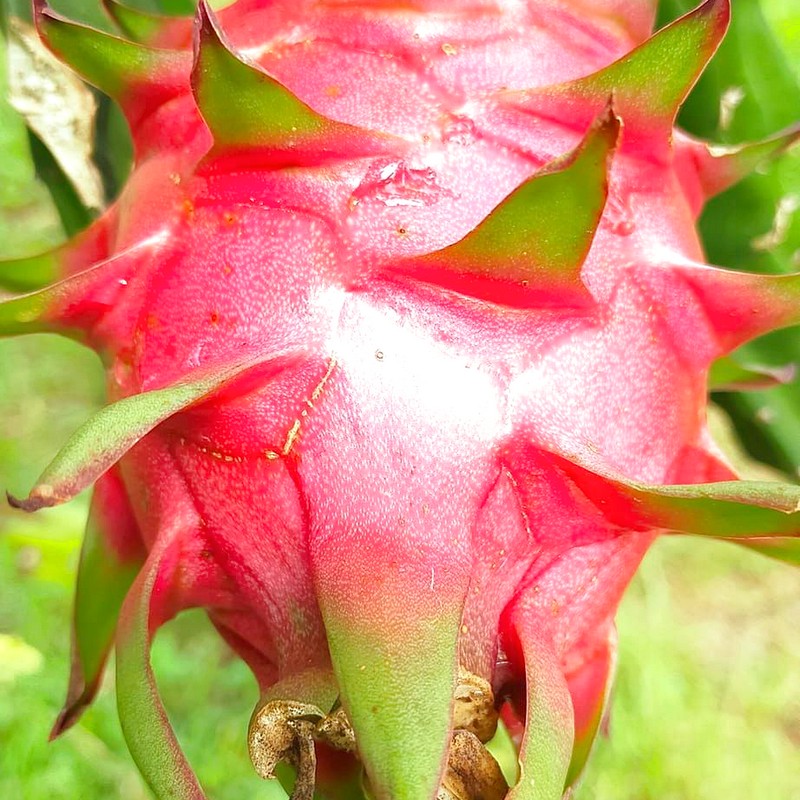
Label: Fresh Dragon Fruit